Pathomchai Sueasakul

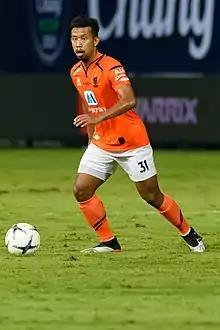

Pathomchai Sueasakul (born October 10, 1988) is a Thai professional footballer who plays as a defensive midfielder for Thai League 2 club Chonburi, on loan from PT Prachuap.